Félix Tshisekedi

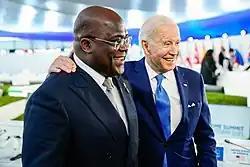
Tshisekedi and U.S. President Joe Biden at the 2021 G20 Rome summit, October 2021

On 20 May 2019, Tshisekedi reached a deal with the FCC coalition and Kabila, appointing the career civil servant Sylvestre Ilunga as prime minister. Ilunga began his political career in the 1970s and held a number of cabinet posts under Mobutu Sese Seko before his overthrow in 1997. He is also an ally of Kabila. In late July 2019, Tshisekedi reached a deal with parliament on forming a new government. Ilunga's new cabinet would include 65 members, 48 ministers and 17 vice-ministers, which should be divided between the Kabila-aligned FCC and Tshisekedi's CACH alliance. The majority of the ministries went to the FCC, including three of the six most important ones (Defence, Justice, and Finance), while the Foreign Affairs, Interior, and Budget portfolios went to Tshisekedi's allies.